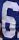
Number: 6